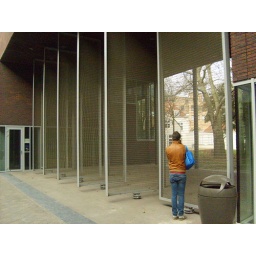
Een dag-excursie, georganiseerd door Cheops, in het (uiteindelijk niet zo) zonnige zuiden van Nederland: Eindhoven!